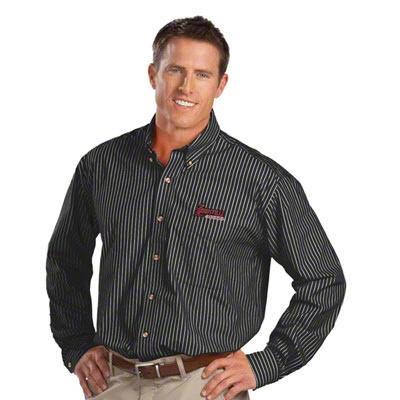
long sleeve dress shirt i like this for person , plus the written cardinals is unique .